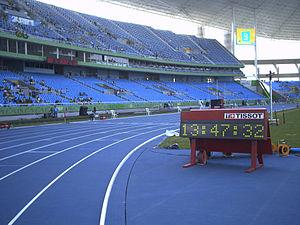
Le stade olympique Nilton-Santos, ancien stade olympique João-Havelange, populairement surnommé Engenhão ou encore simplement stade olympique, est un stade omnisports situé à Rio de Janeiro au Brésil. Il fut construit en 2007, pour accueillir les épreuves de football et d'athlétisme des Jeux panaméricains de 2007 qui eurent lieu dans la ville.
Le Grand Prix d'athlétisme du Brésil est un meeting international d'athlétisme qui se déroule une fois par an au Brésil. Créée en 1985, la compétition a changé plusieurs fois de site et figure en 2011 parmi les 14 meetings du Challenge mondial IAAF.